Palamel

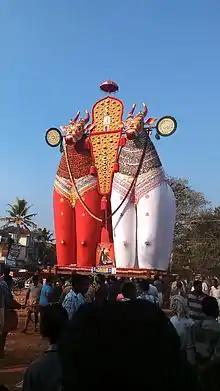
Kettukala festival

Palamel is a village in Alappuzha district in the Indian state of Kerala. It is located 10 km south of Pandalam